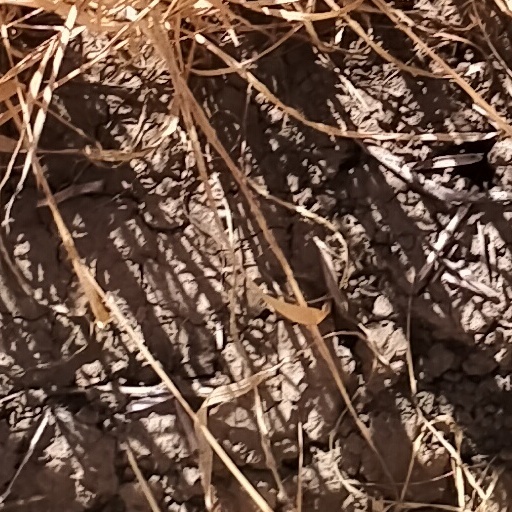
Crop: wheat